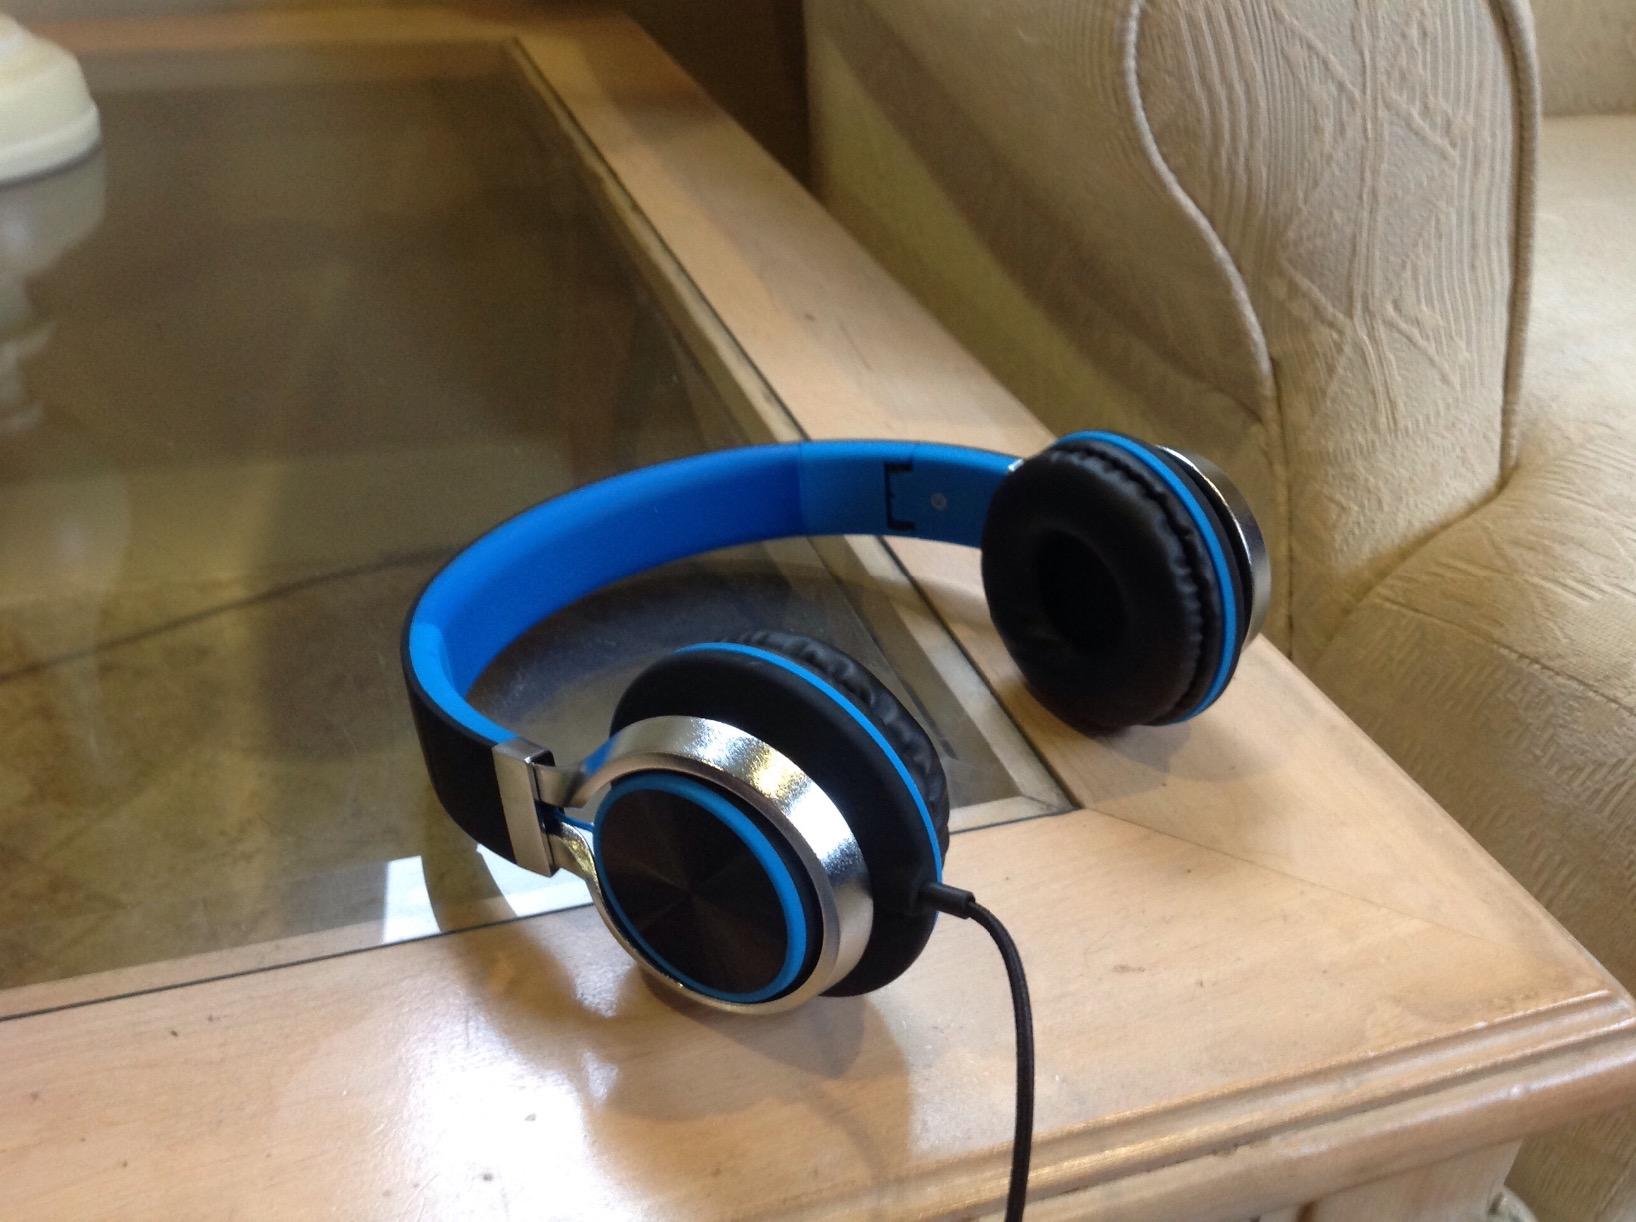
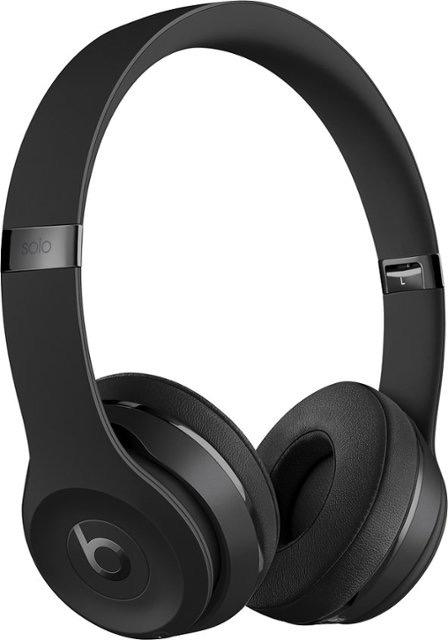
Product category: headphones
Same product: no